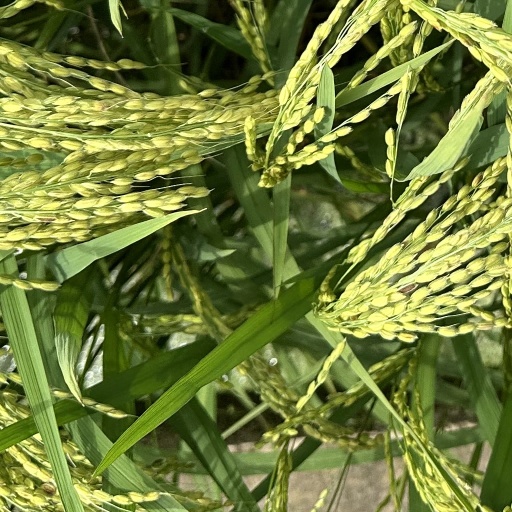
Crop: rice